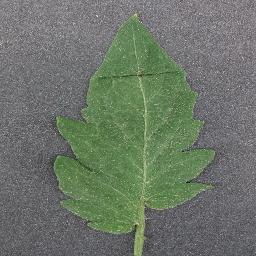
Label: Tomato___healthy